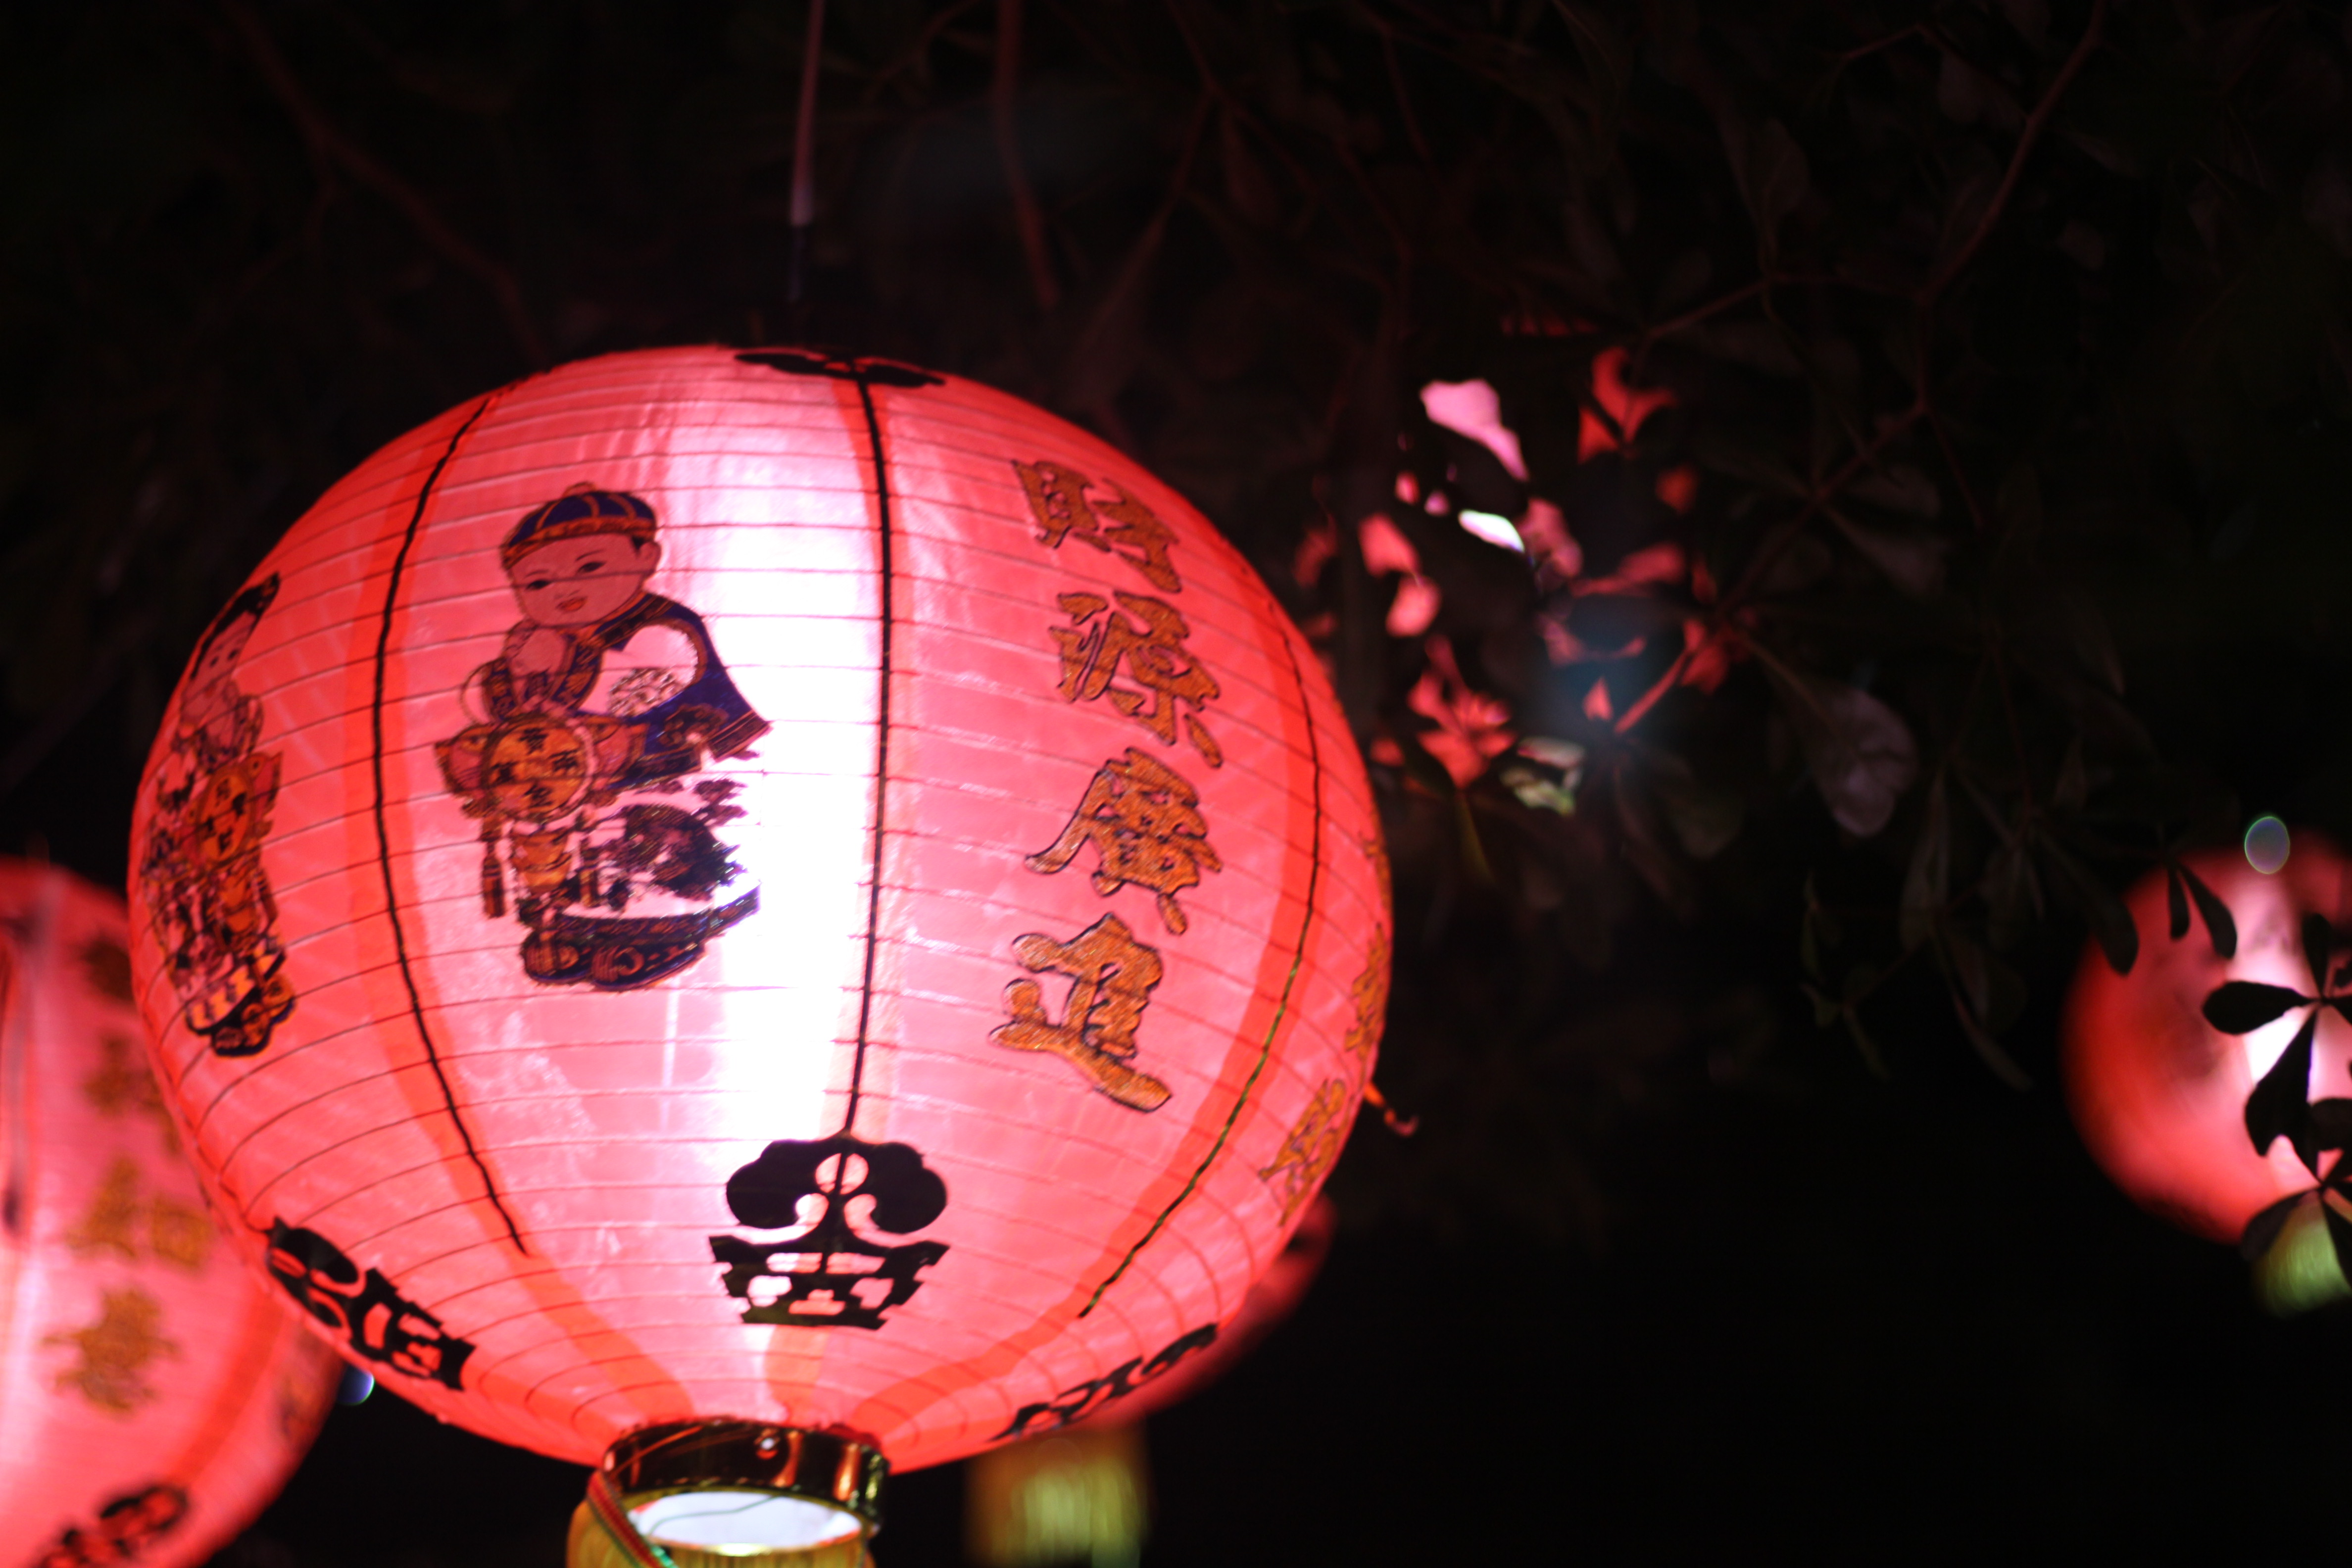
chinese, lantern, world, lamp, red, Tints and shades, event, darkness, font, mid autumn festival, holiday, magenta, lighting accessory, lampshade, carmine, light fixture, night, interior design, chinese new year, fun, toy, circle, balloon, still life photography, sphere, party supply, midnight, tradition